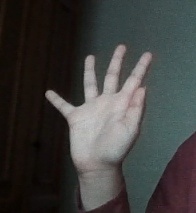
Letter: sheen